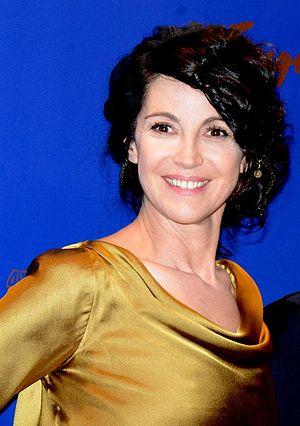
Zabou Breitman à la cérémonie des César
Monsieur et Madame Adelman est un film français, le premier long métrage réalisé par Nicolas Bedos, sorti en 2017.
Je l'aimais est un film français, d'après le roman éponyme d'Anna Gavalda paru en 2002 et réalisé par Zabou Breitman, sorti en 2009.
Isabelle Breitman, dite Zabou jusqu'en 1998, puis Zabou Breitman, née le 30 octobre 1959 à Paris, est une actrice, réalisatrice et metteuse en scène française.